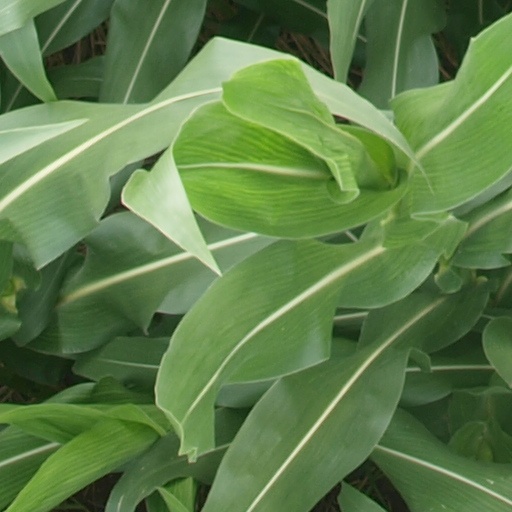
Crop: maize; corn